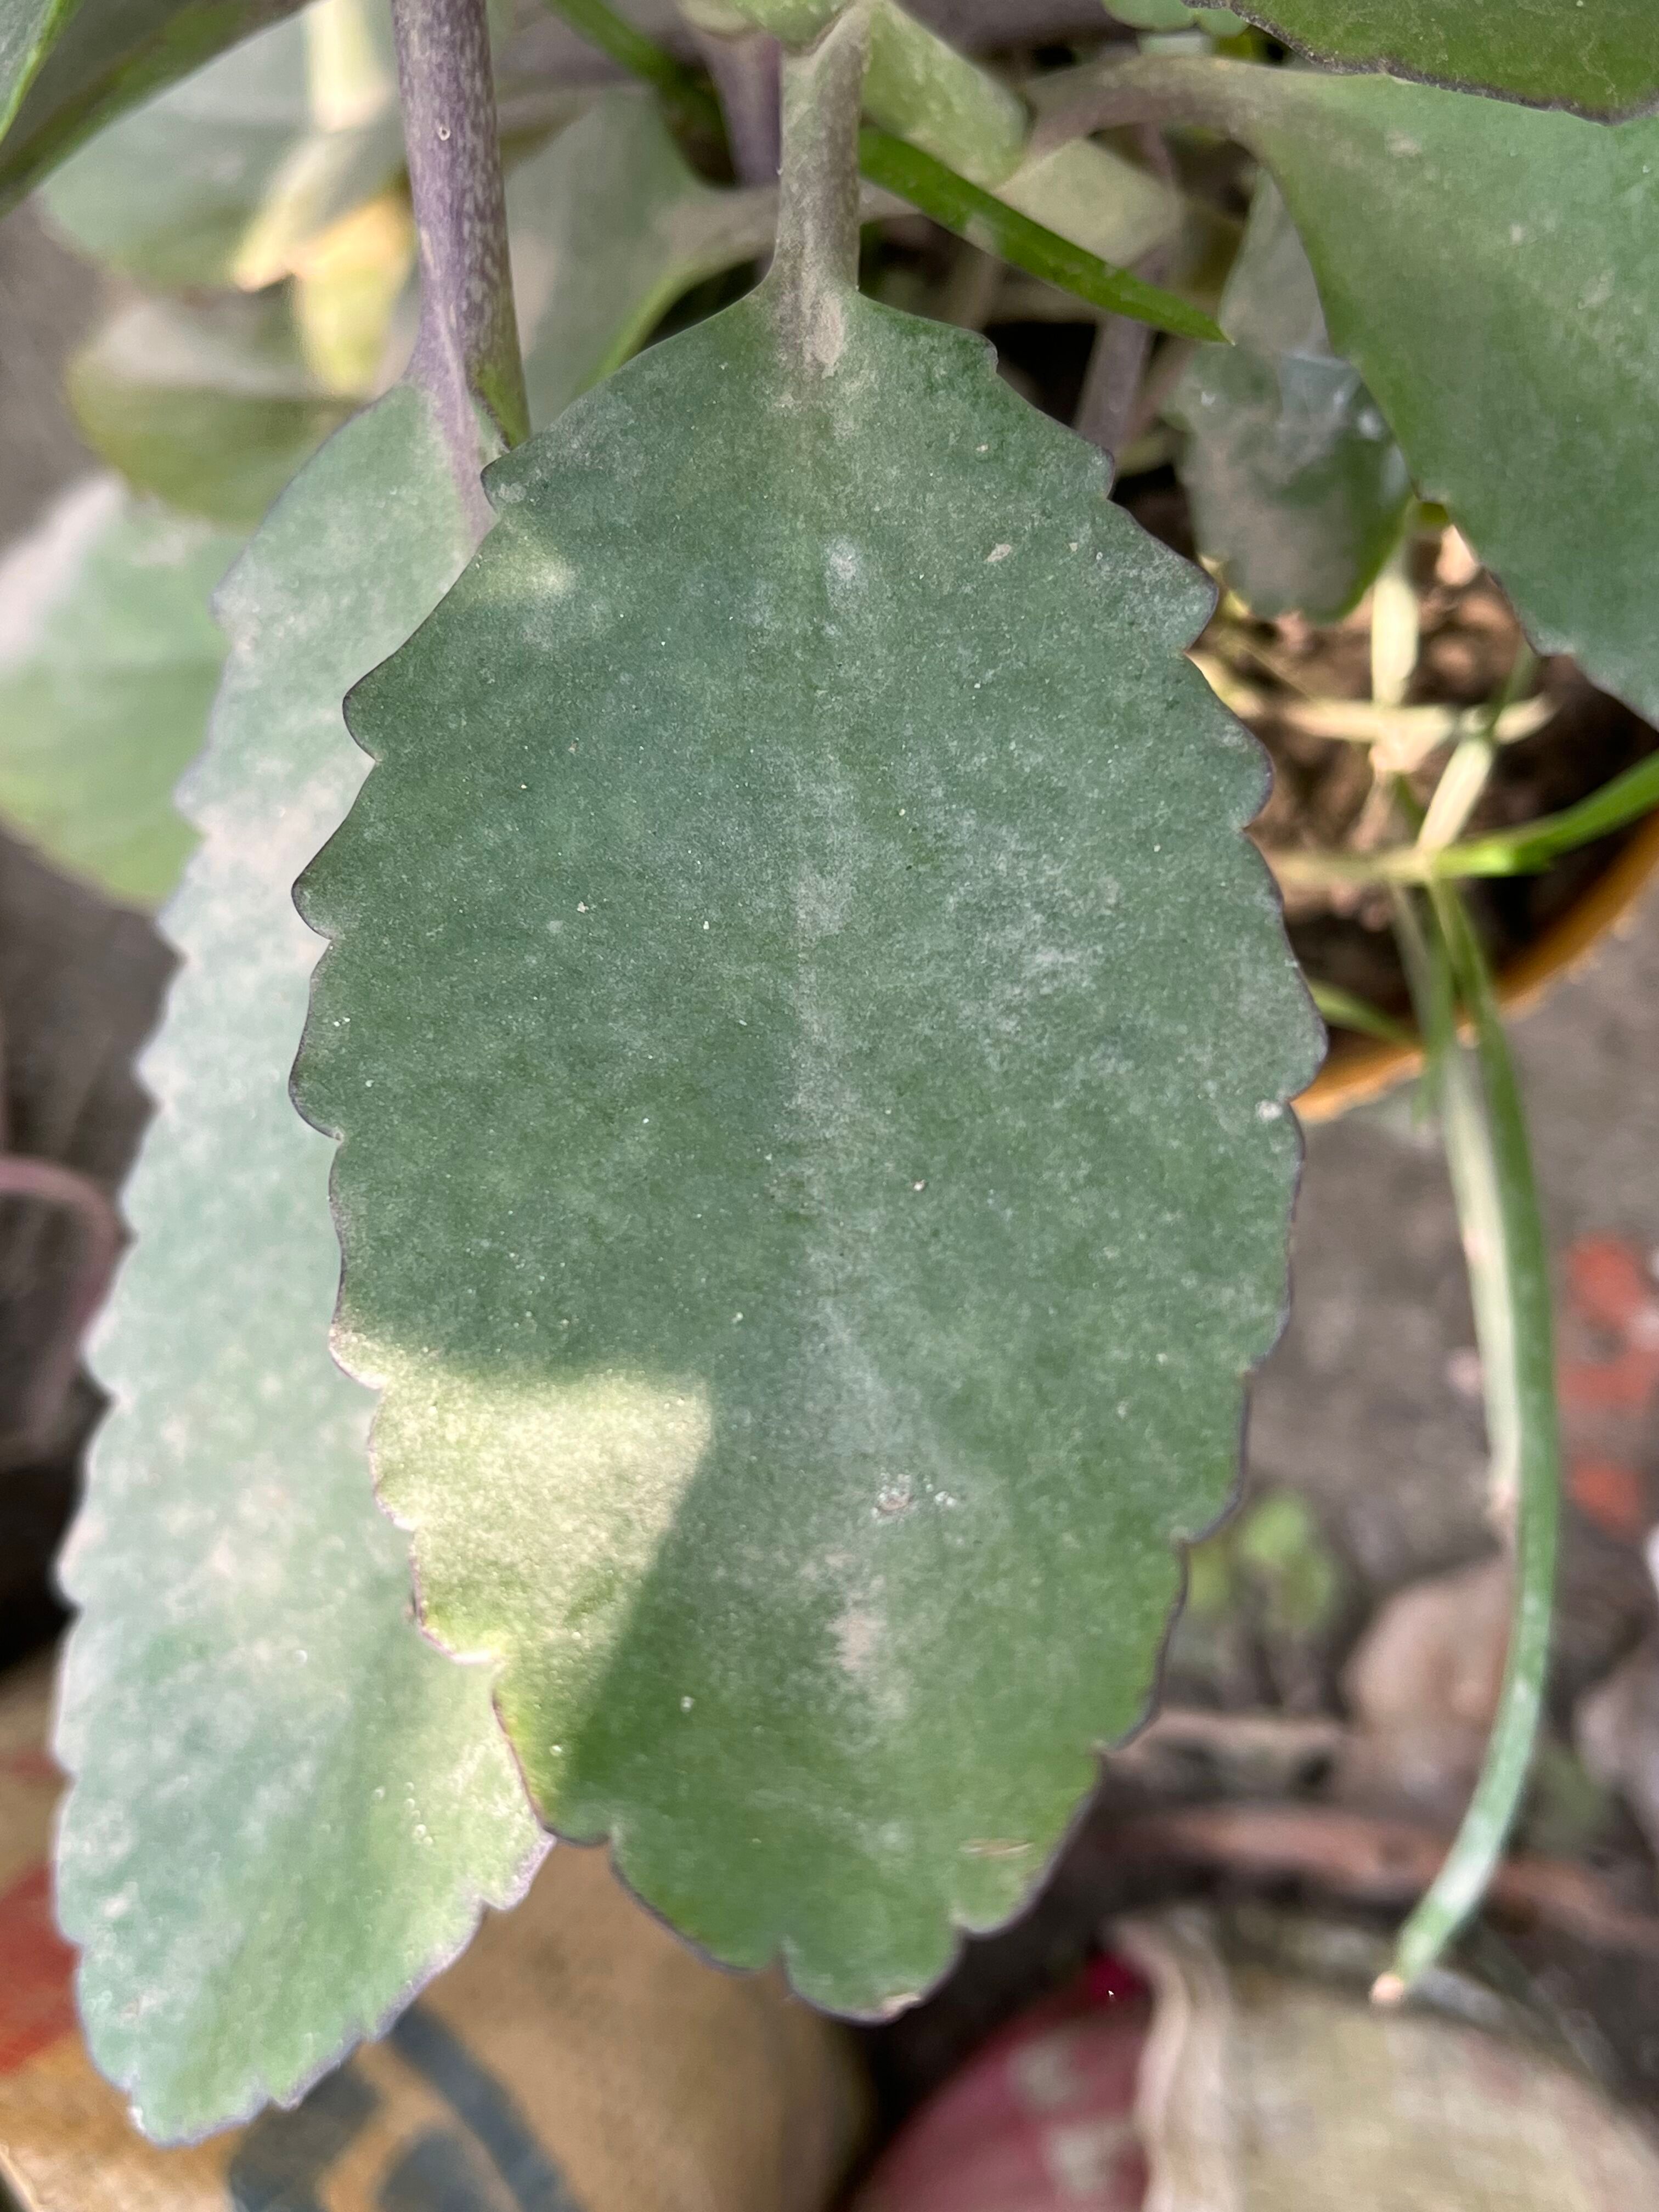
Plant species: kalanchoe-pinnata